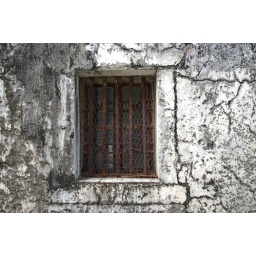
An original window in a 100-year old house in the New Territories, Hong Kong.